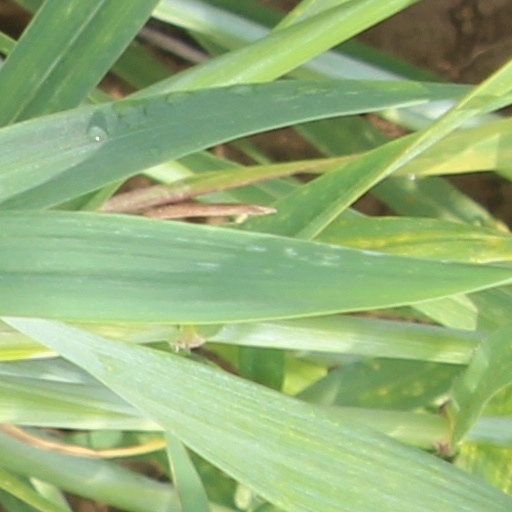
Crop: wheat